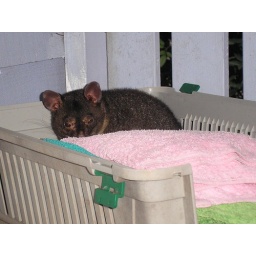
snuggling in the cat bed